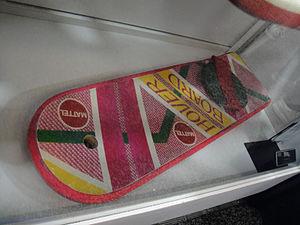
Le hoverboard de Marty du film Retour vers le futur Partie II présenté au Comic-Con International 2011.